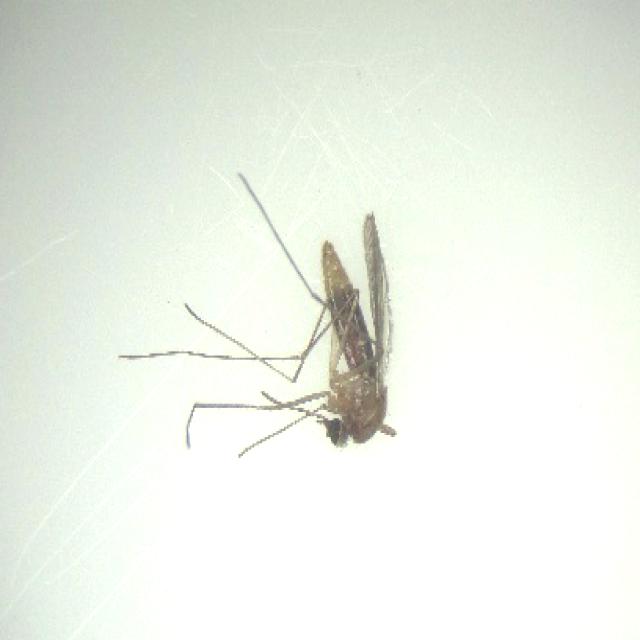
Species: culex_pipiens